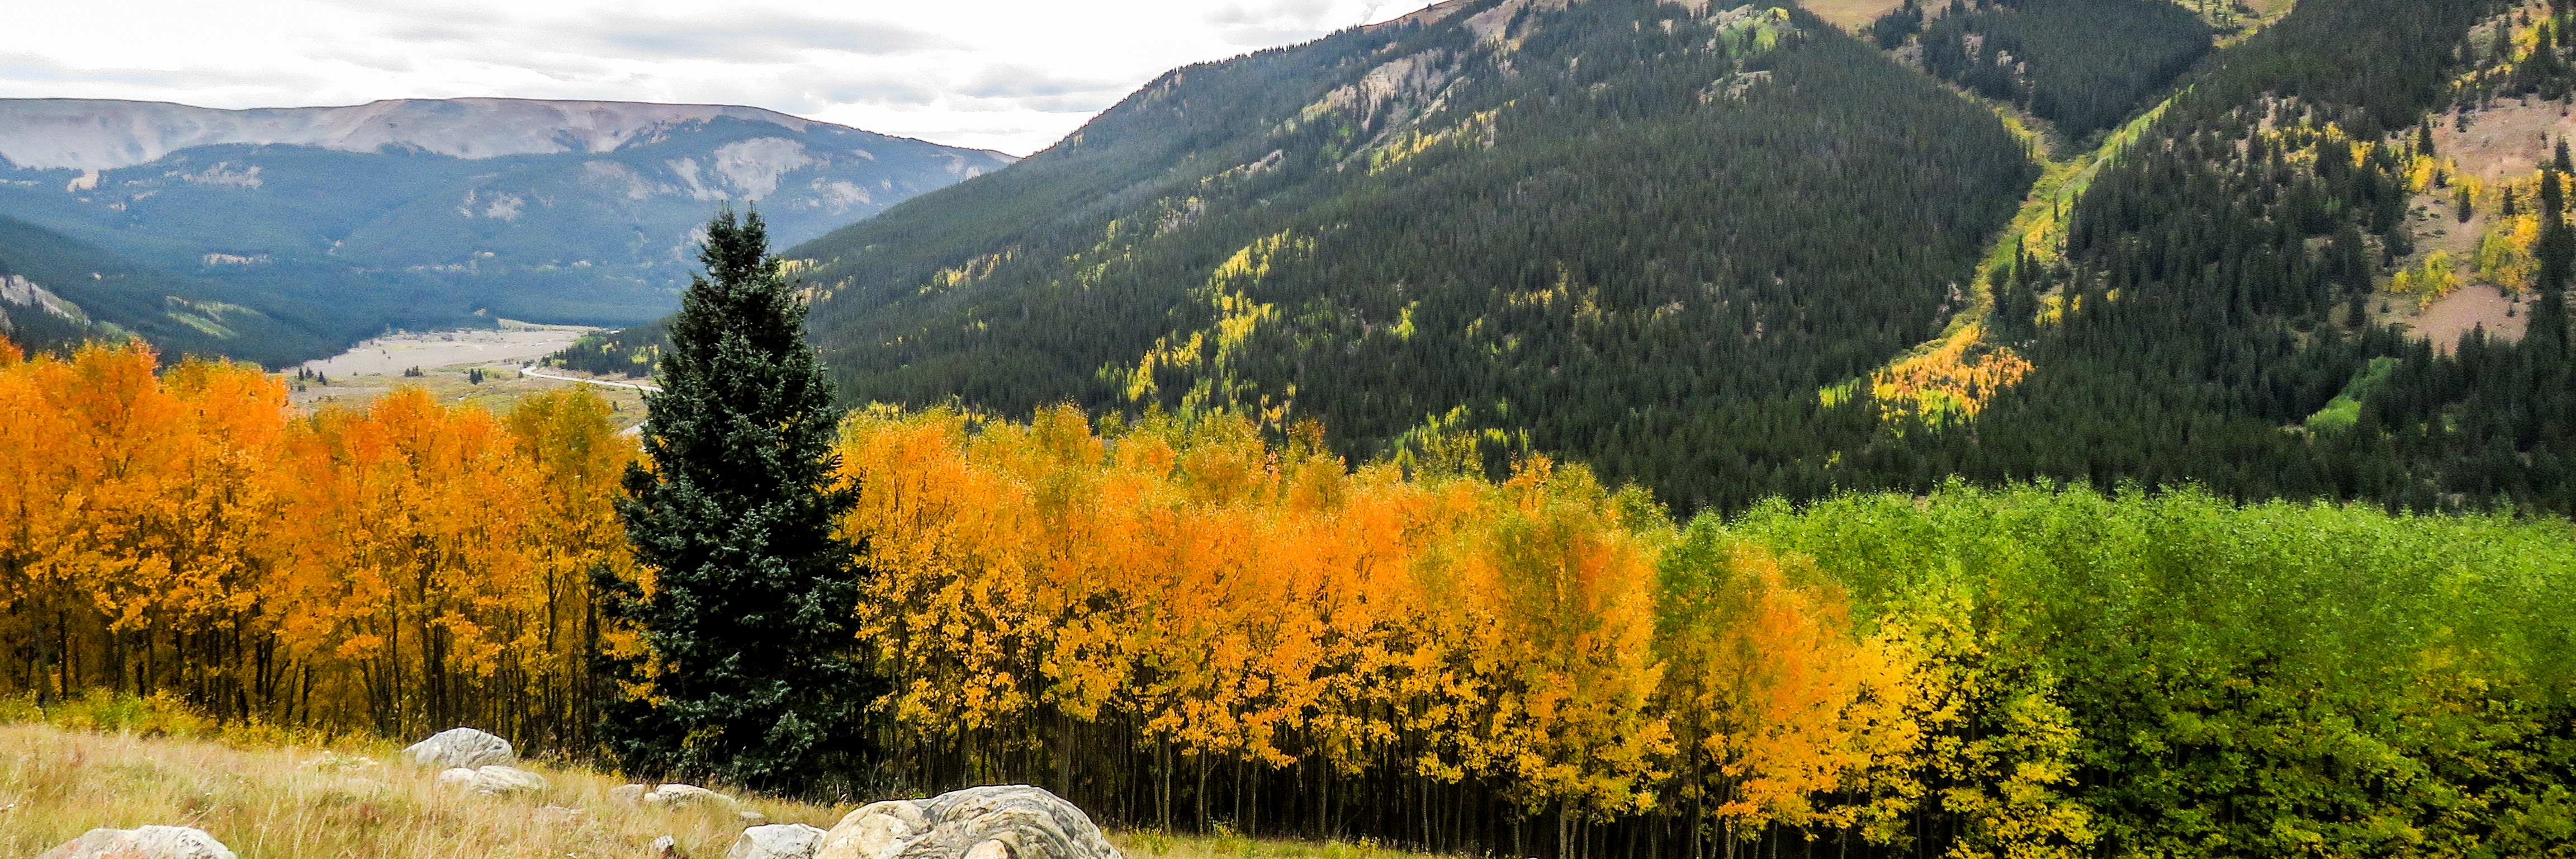
landscape, tree, nature, forest, wilderness, mountain, plant, meadow, leaf, fall, flower, valley, mountain range, travel, foliage, golden, scenic, autumn, scenery, usa, america, rocky, colorful, season, ridge, wildflower, trees, colors, colorado, mountains, seasons, beauty, woodland, ecosystem, aspens, colorado mountains, rural area, geographical feature, woody plant, mountainous landforms